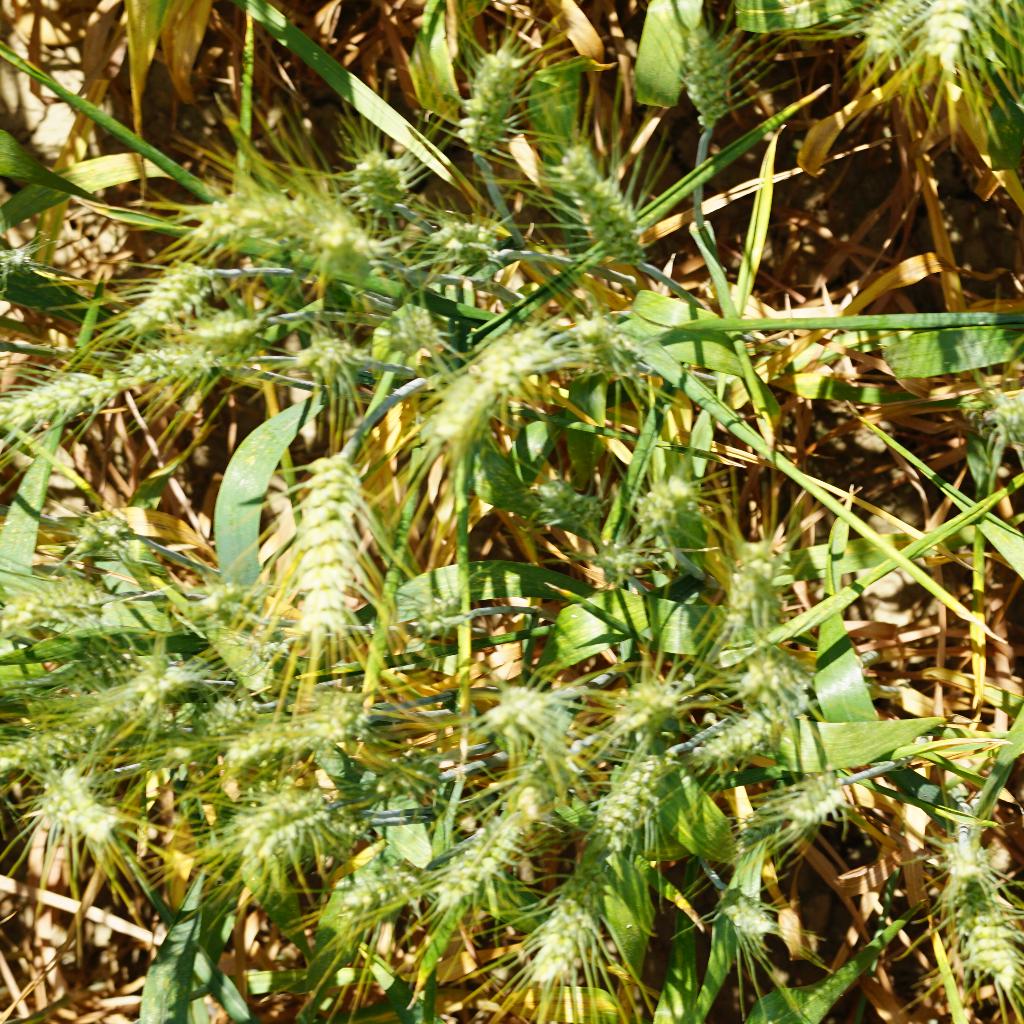
Country: France
Location: Gréoux
Wheat development stage: Filling